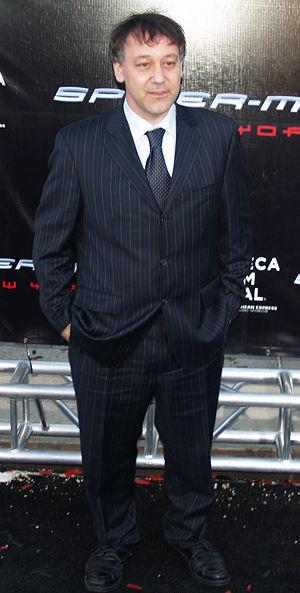
Sam Raimi [sæm ˈɹeɪmi] est un réalisateur, producteur et scénariste américain né le 23 octobre 1959 à Royal Oak.
Spider-Man 3 est un film de super-héros américain réalisé par Sam Raimi, sorti en 2007. C'est le troisième opus de la franchise des films fondée sur les aventures de Spider-Man. Il conclut la trilogie entamée en 2002 avec Spider-Man et poursuivie en 2004 avec Spider-Man 2.